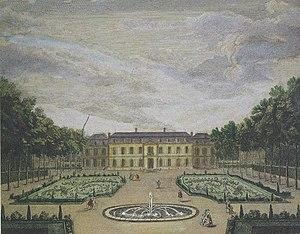
Le Château de la Chevrette